Tourism in Alberta

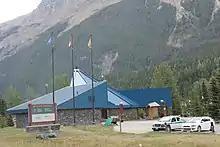
Alberta Visitor Centre

Alberta has been a tourist destination since the early days of the 20th Century, with attractions including national parks, National Historic Sites of Canada, urban arts and cultural facilities, outdoor locales for skiing, hiking and camping, shopping locales such as West Edmonton Mall, outdoor festivals, professional athletic events, international sporting competitions such as the Commonwealth Games and Olympic Winter Games, as well as more eclectic attractions.